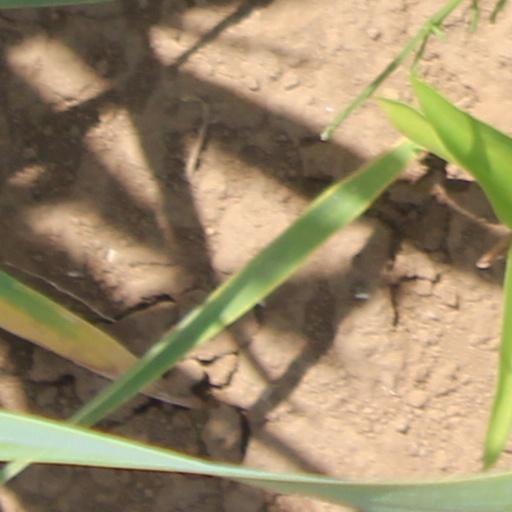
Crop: wheat